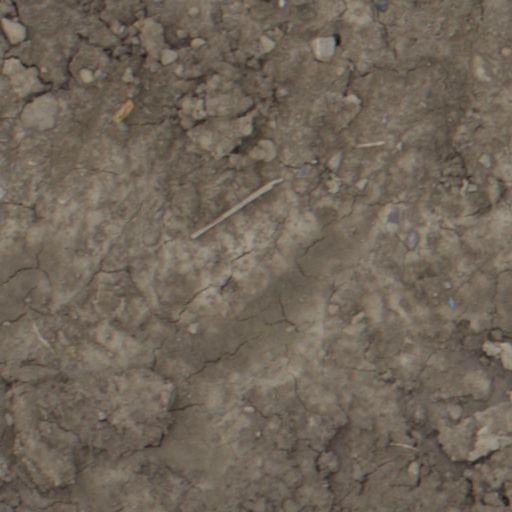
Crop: wheat